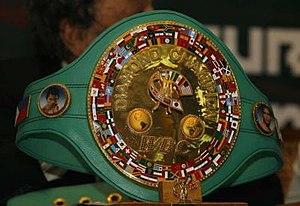
La World Boxing Council est une fédération internationale de boxe anglaise.